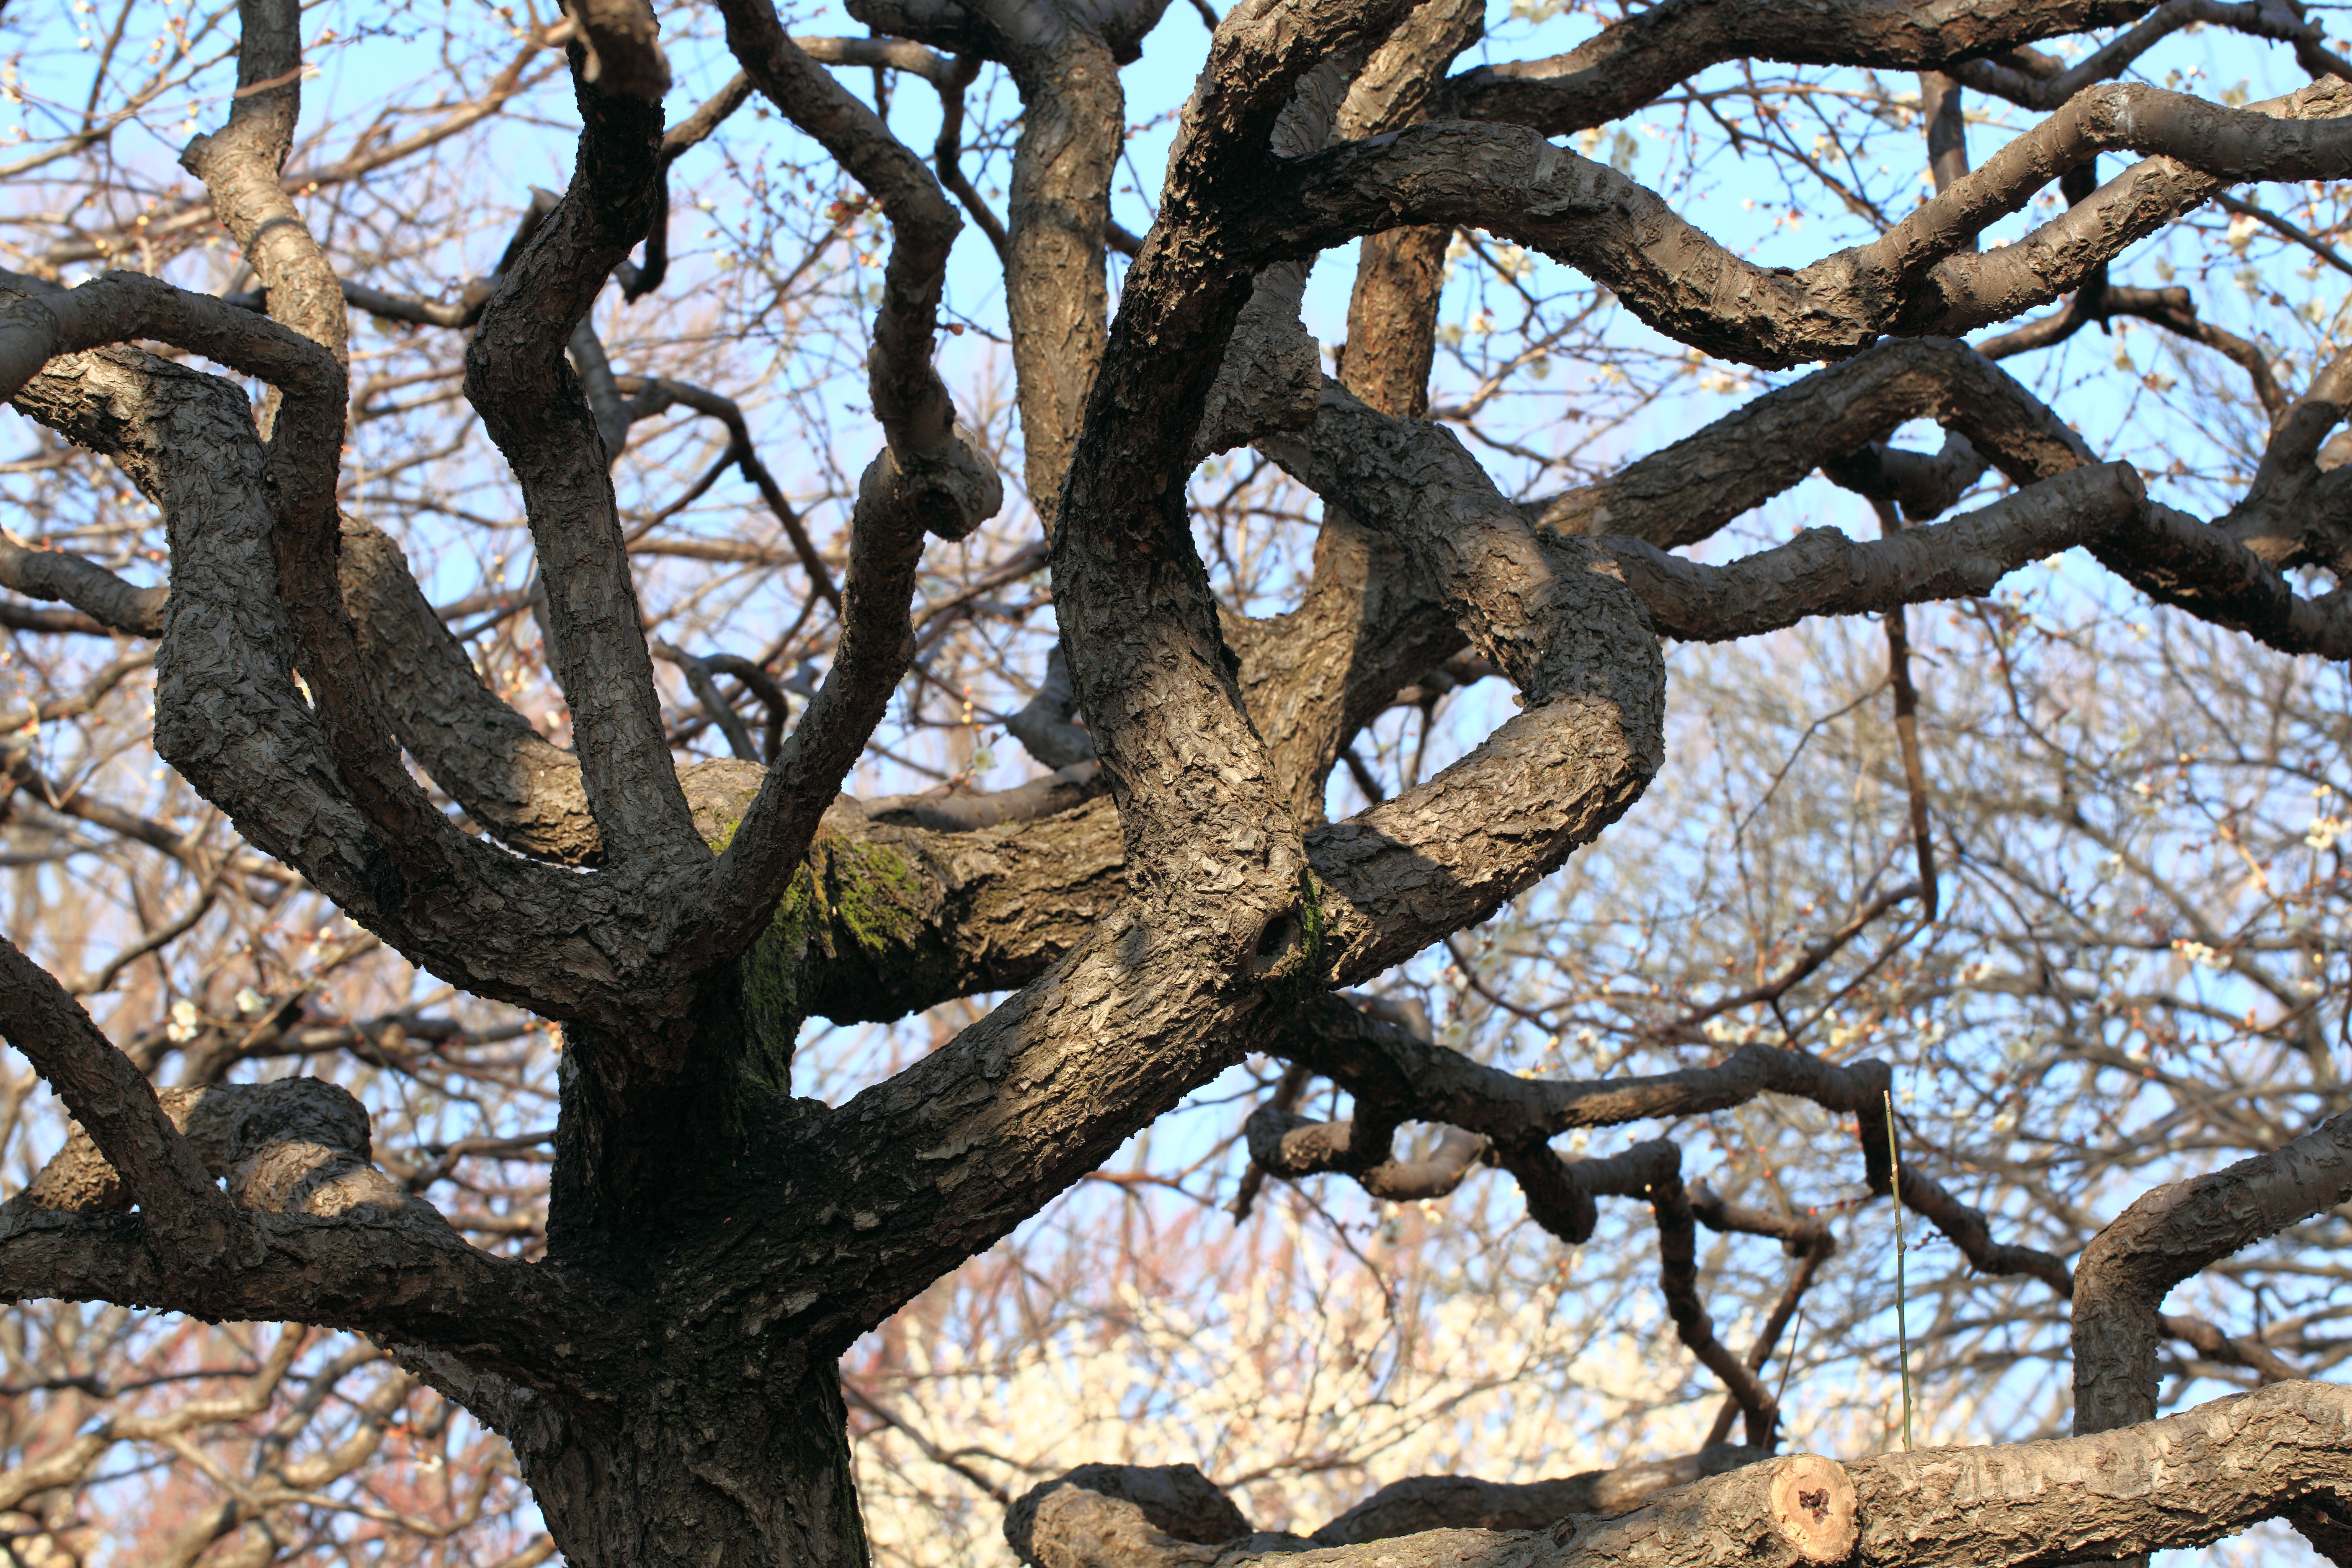
tree, branch, blossom, winter, plant, leaf, flower, trunk, spring, high, autumn, botany, flora, season, oak, 5d, hires, woodland, markii, prunus, hi, res, resolution, mume, ume, woody plant